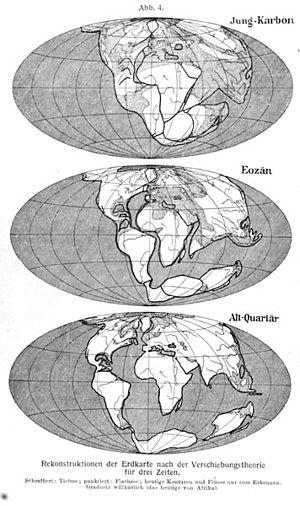
Alfred Wegener, né le 1ᵉʳ novembre 1880 à Berlin et mort en novembre 1930 au Groenland près de la base Eismitte, est un astronome et climatologue allemand, principalement connu pour sa théorie de la « dérive des continents » proposée en 1912 puis publiée en 1915. D'abord astronome, il s'est intéressé à plusieurs sujets connexes comme la météorologie et la géologie. Il a fait de nombreuses expéditions au Groenland pour étudier la météorologie des régions polaires.